Cable railing

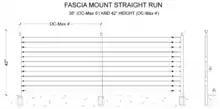
Fascia mounted cable-railings at 42-inch height

Guidelines for spacing between cable components are straightforward and simple. According to international building codes ICC, openings between cables should not exceed 4". Moreover, a 4" sphere should not be able to pass through the openings. Spacing between posts should be kept consistent (when possible) along the assembly. For 36” posts or 42" posts, 4 feet of spacing (center to center) is recommended to minimize deflection between the cables when pushing a 4" ball in between two cables. To accommodate such standards, railing projects may incorporate 3 ½" or less of spacing between cables taking into account the cable deflection caused by the posts spacing. This configuration would streamline compliance with the 4" sphere requirement.